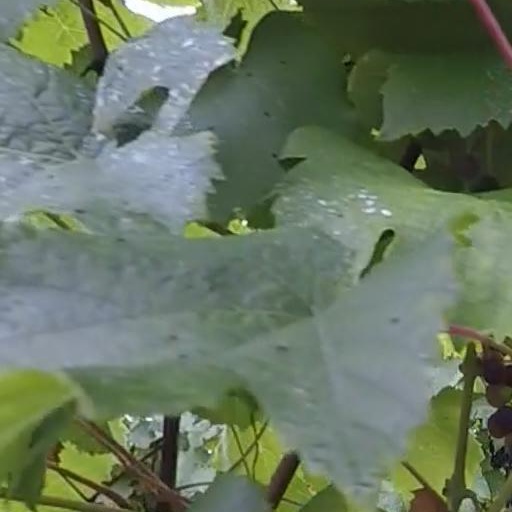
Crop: grape